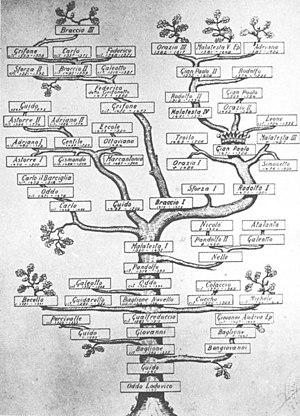
La famille Baglioni est une maison noble pérugine d’origine féodale datant de la fin du XIIᵉ siècle.